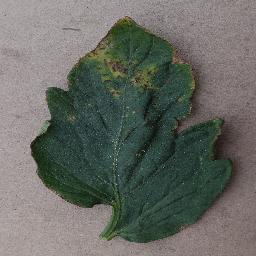
Label: Tomato___Bacterial_spot